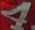
Number: 4